Hobbe Smith

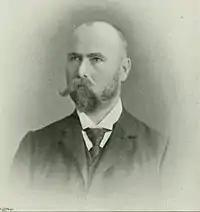
Hobbe Smith (c.1895)

Hobbe Smith (7 December 1862, Witmarsum – 1 May 1942, Amsterdam) was a Dutch painter, watercolorist and graphic designer, in the Post-Impressionist style.